Two Years Before the Mast (film)

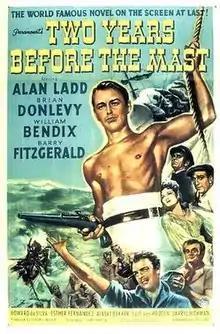

Two Years Before the Mast is a 1946 American historical adventure film directed by John Farrow and starring Alan Ladd, Brian Donlevy, William Bendix, and Barry Fitzgerald. It is loosely based on Richard Henry Dana Jr.'s travel book of the same name and was produced and distributed by Paramount Pictures.